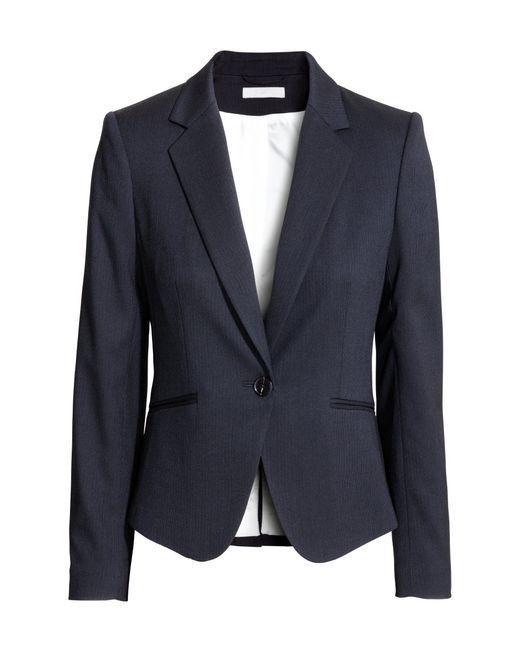
Dunkelblaue taillierte Jacke mit Einzelknöpfen für Damen